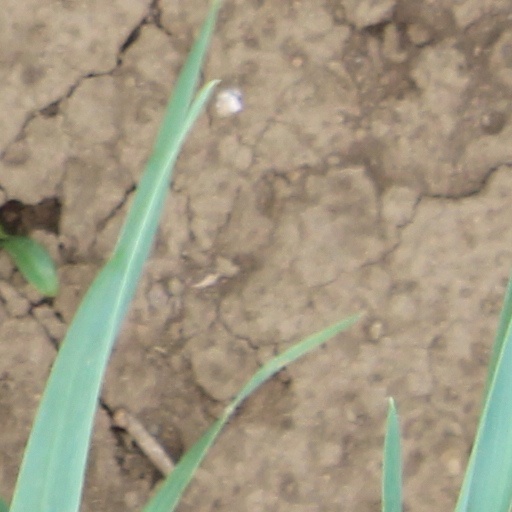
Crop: wheat